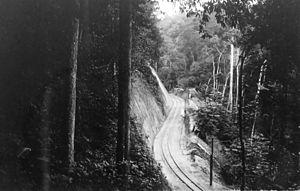
Le Mayumbe, août 1930
Le relief de la république du Congo est modéré dans son ensemble, avec des altitudes très faibles. Il présente trois traits essentiels : les plaines, les plateaux et collines, et les moyennes montagnes.
Le Mayombe ou Mayumbe est une chaîne de basses montagnes, s'étendant de l'embouchure du Congo au sud, jusqu’à la rivière Kouilou-Niari au nord. Elle s'étend sur les territoires de la république démocratique du Congo, de l'Angola, de la république du Congo et du Gabon.
Le chemin de fer Congo-Océan est un établissement public de la République du Congo qui exploite un réseau de chemin de fer de 885 km, à l'écartement de 1 067 mm.